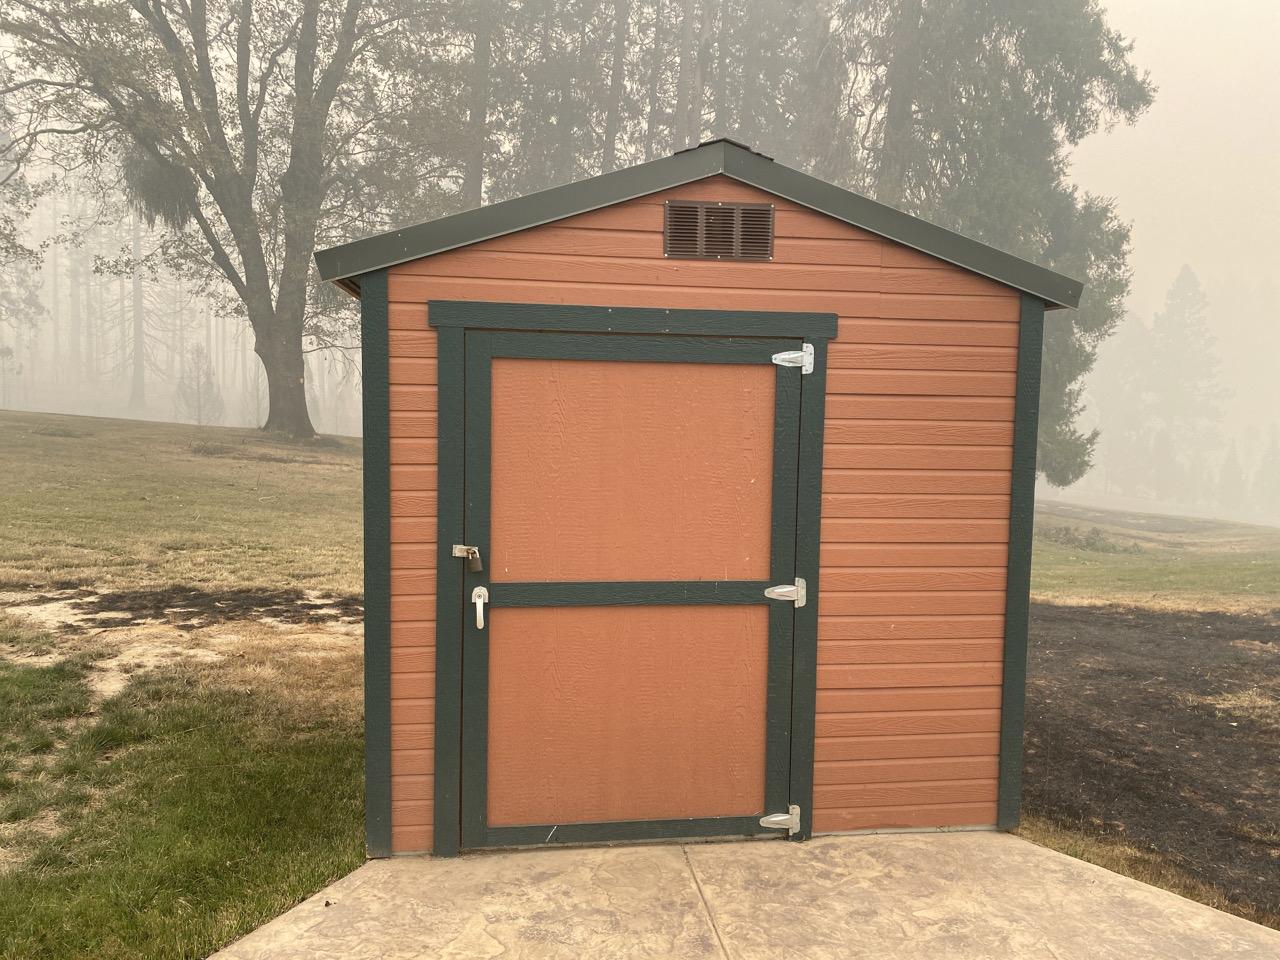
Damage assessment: no_damage